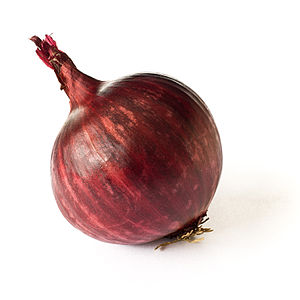
Løg / Løgtyper / Rødløg
Rødløg med skal.
Løg er en af de ældste grøntsager kendt af mennesket og findes i flere forskellige varianter, der alle stammer fra plantearten kepaløg. Løg blev ikke dyrket i oldtidens Norden, og den ældste løg, man har haft kendskab til i Norden, blev fundet på Bornholm og dateret til omkring år 650. Det vakte derfor forbløffelse, da man på Øland fandt en brændt løg fra slutningen af 400-tallet.